Stephen Cluxton

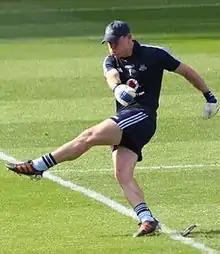
Cluxton taking a kick-out against Mayo during the 2012 All-Ireland SFC semi-final

On 28 April 2013, he won his first silverware as captain when the Dublin team defeated Tyrone by 0–18 to 0–17 to win the National Football League title for the first time in 20 years. He later won a ninth Leinster Championship medal when he captained Dublin to a 2–15 to 0–14 defeat of Meath in the final. He was later criticised on "The Sunday Game" for time wasting by taking 7 minutes and 54 seconds to take seven frees during the game. On 22 September 2013, Cluxton captained Dublin for the first time in an All-Ireland final. He ended the game as Dublin's second top scorer with two points from frees in Dublin's 2–12 to 1–14 defeat of Mayo. Cluxton ended the year by winning a fifth All Star Award, while he was also nominated for Footballer of the Year for a second time.